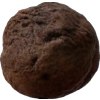
Label: peach